Talbot Mundy

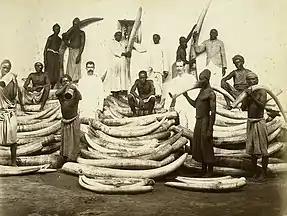
Mundy was active in the East African ivory trade

In February 1904 he arrived in Mombasa, British East Africa, later claiming that he initially worked as a hunter. He also claimed that while near Shirati, he was shot in the leg with a poison spear by a Masai who was stealing his cattle. He travelled to Muanza in German East Africa, where he was afflicted with blackwater fever. Mundy then worked as an elephant hunter, collecting and selling ivory. His later novel, "The Ivory Trail", was inspired largely by his own experiences at this time. In later years he alleged that he met Frederick Selous at this juncture, although Mundy's biographer has pointed out that Selous was not in East Africa at this time.